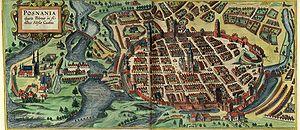
La colonisation germanique de l'Europe orientale, est l'expansion migratoire vers l'est de l'Europe centrale, des populations de langue allemande, survenue au cours du Moyen Âge. La zone territoriale touchée s'étend à peu près de la Slovénie, Styrie et Carinthie vers l'est atteignant les Pays baltes, l'Estonie, la Lettonie et plus au sud, la Transylvanie. L'Ostsiedlung reprenant approximativement une partie du territoire de l'ancienne Germania magna de l'Antiquité.